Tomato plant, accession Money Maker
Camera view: bottom (45 deg); turntable rotation: 0 degrees
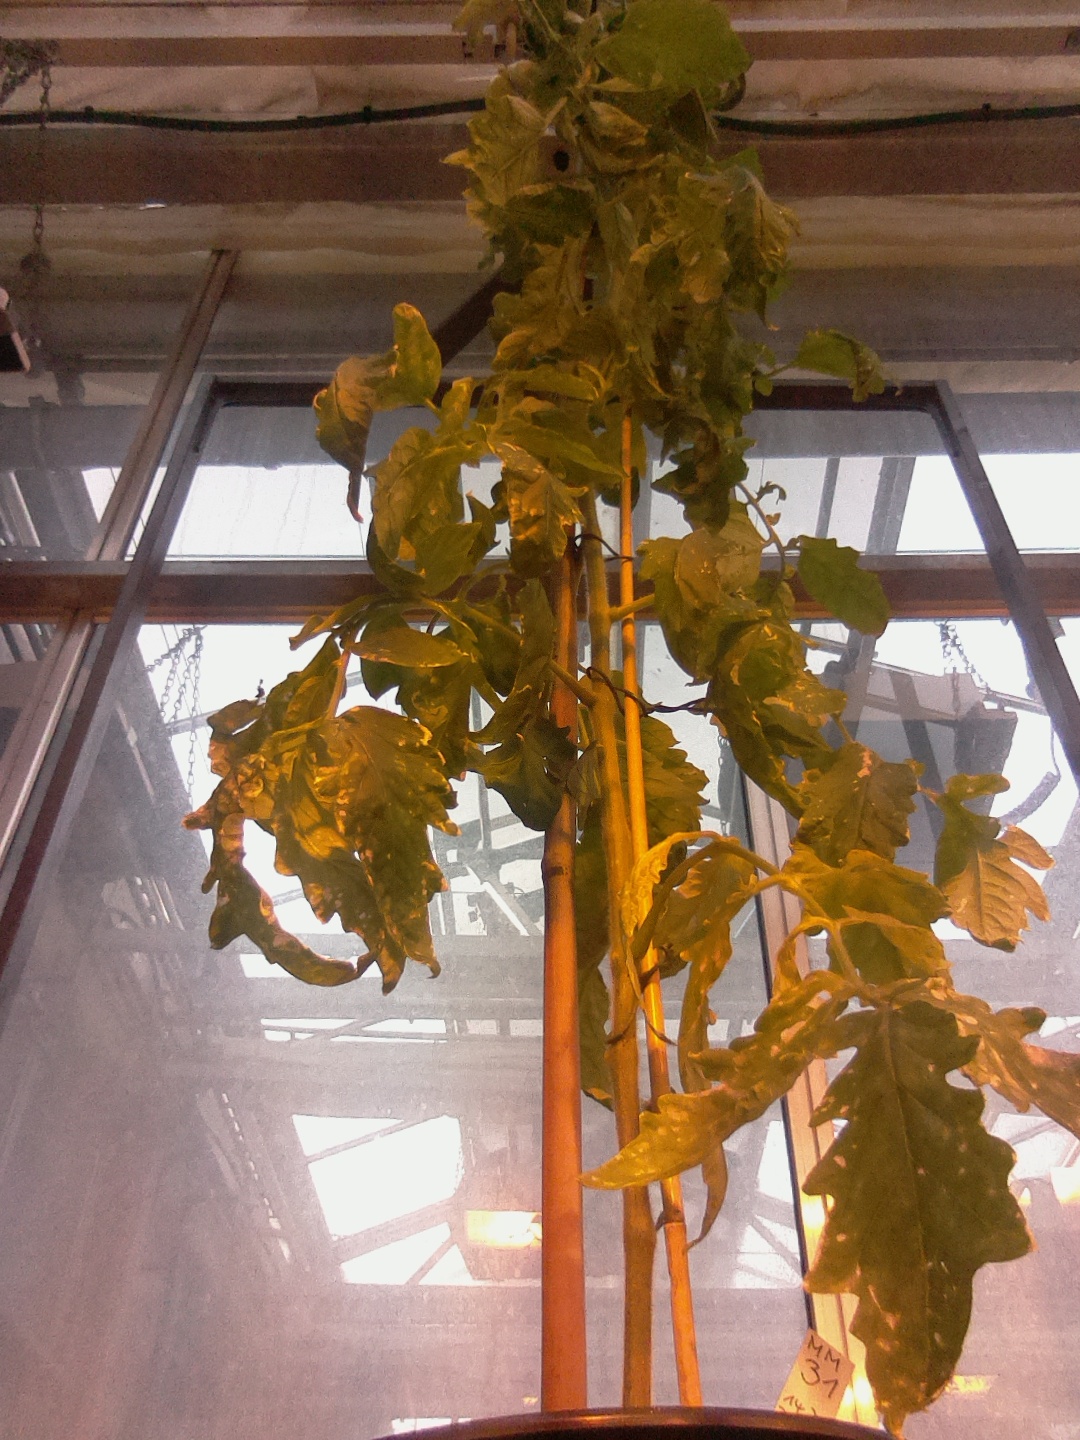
BBCH growth stage 79: 90% -100% of final fruit size